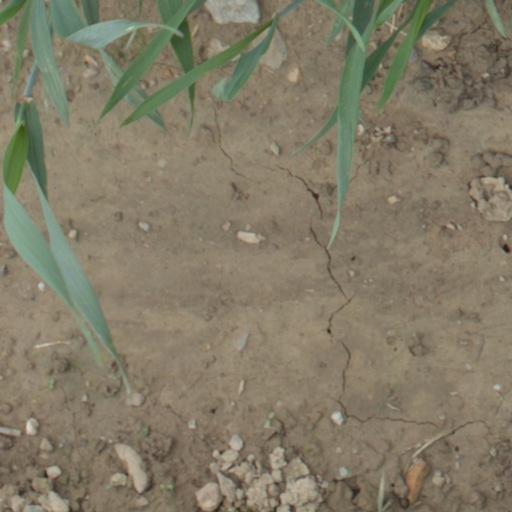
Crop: wheat